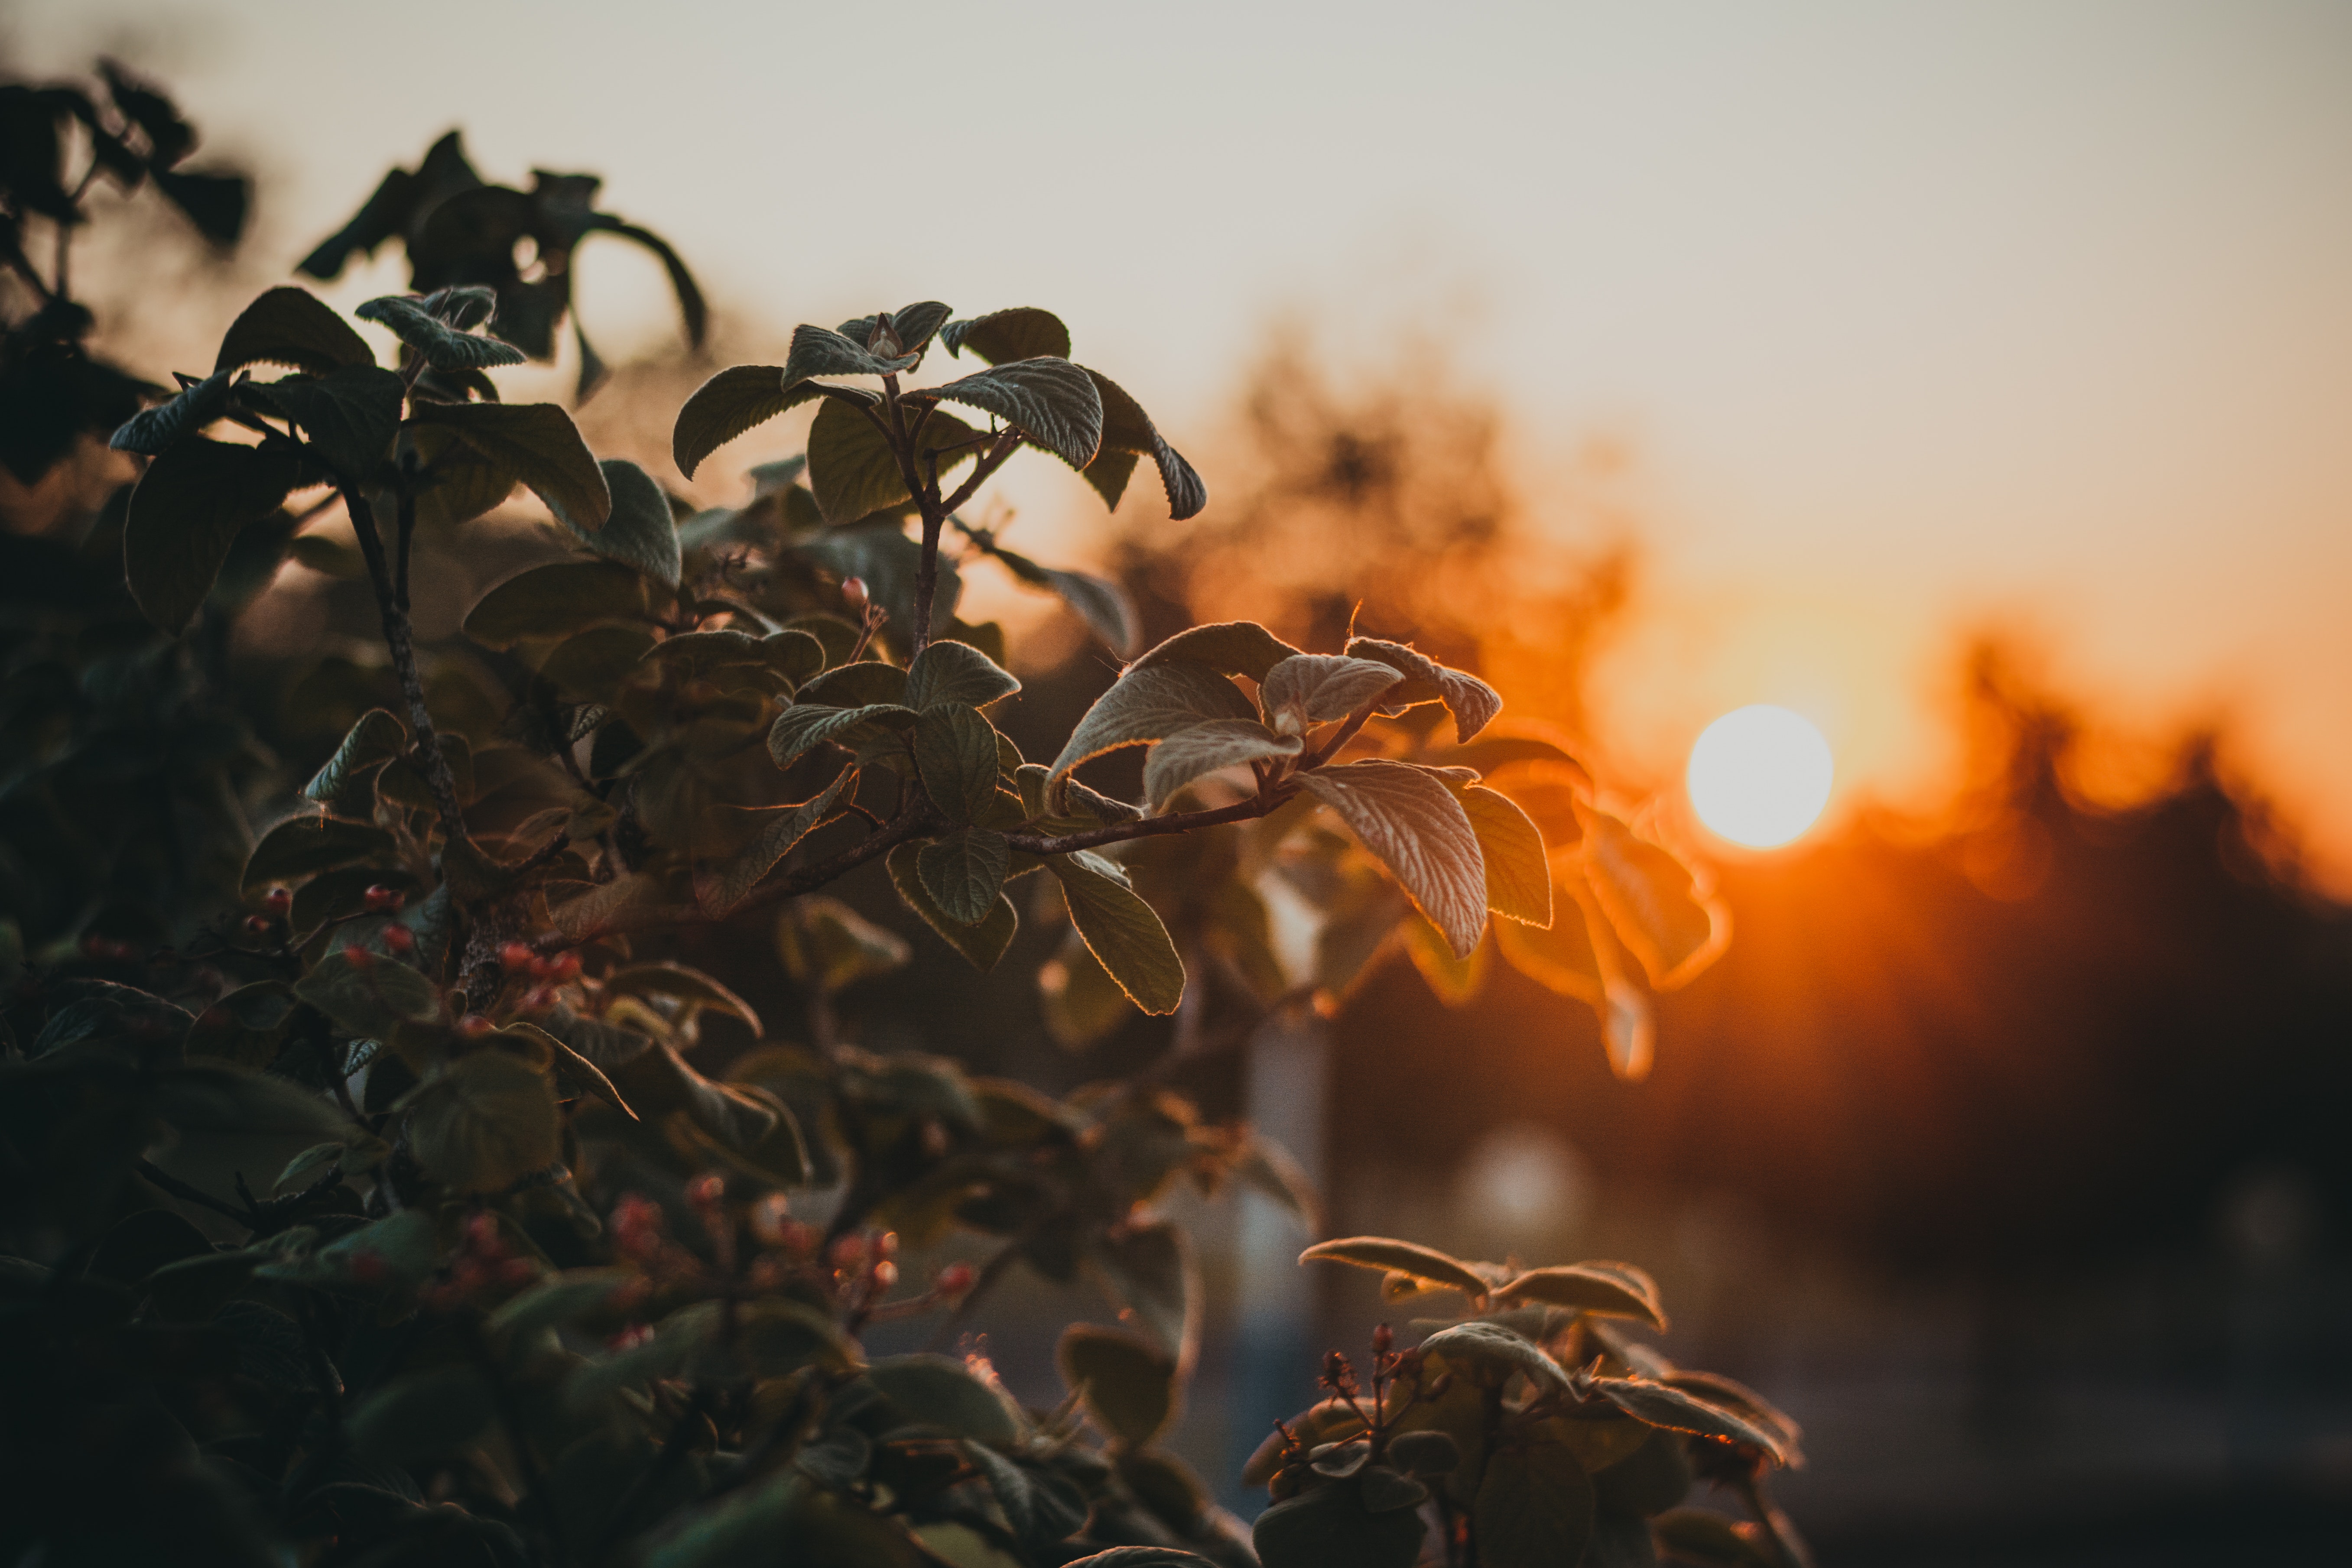
sky, leaf, light, morning, sunlight, orange, atmospheric phenomenon, sunset, backlighting, tree, plant, branch, sunrise, evening, photography, flower, sun, cloud, autumn, plant stem, heat, twig, dusk